The Road from Home

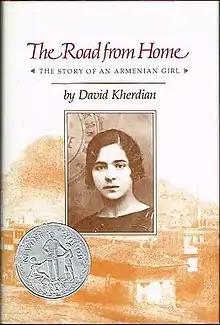
First US edition

The Road from Home: A True Story of Courage, Survival, and Hope, earlier titled The Road from Home: The Story of an Armenian Girl, is a non-fiction book written by David Kherdian, originally published in 1979. It is based on the life of the author's mother, Veron Dumehjian (1907-1981), who survived the Armenian genocide. During the deportations, the rest of her immediate family died. She returned to her native town, only to be displaced again by the Greco-Turkish War (1919–22). After settling in Smyrna, she was forced to flee once more due to the Great Fire of Smyrna. Veron escaped to ultimately settle in the United States. The book is widely read by middle school children throughout the U.S. and has been published throughout Europe. It has received a number of prestigious awards.